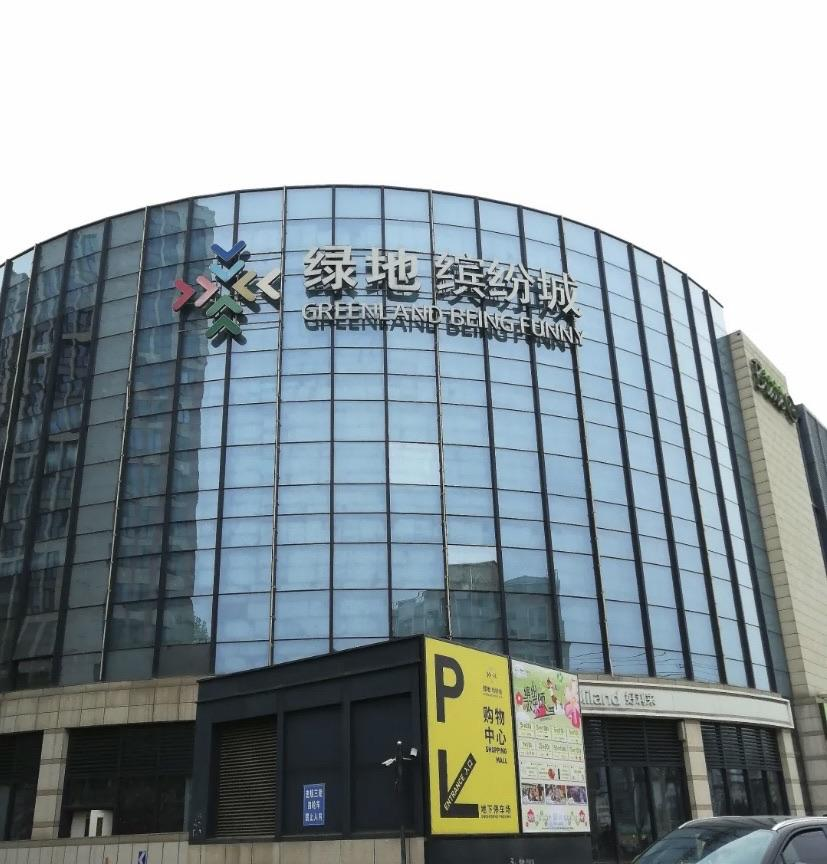
地标名称：绿地缤纷城(房山店)
所在城市：北京市·房山区